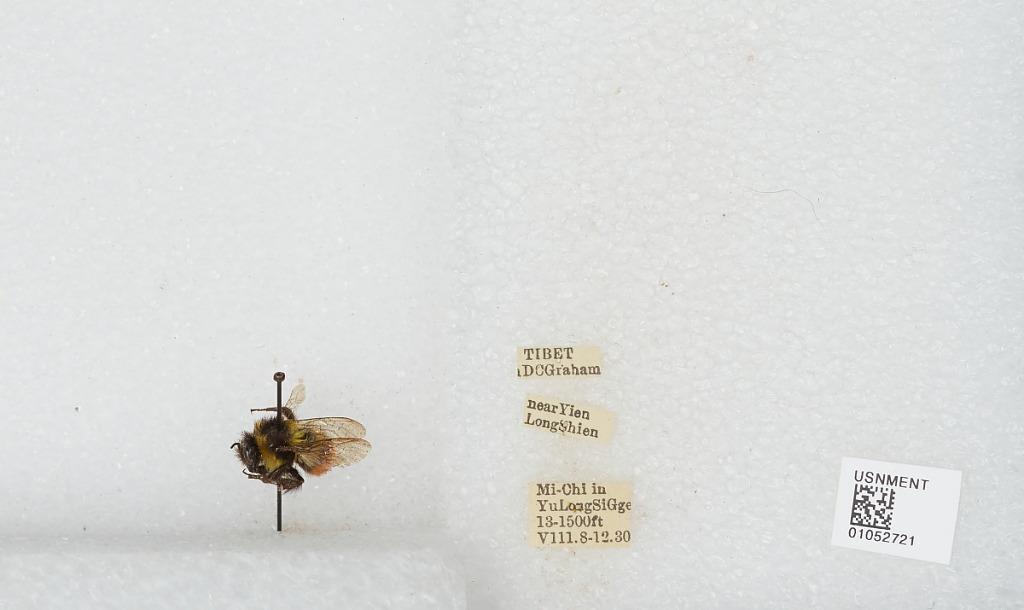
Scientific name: Bombus sp.
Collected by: D. Graham
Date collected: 1930-8-8
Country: China
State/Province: Tibet Autonomous Region
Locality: Mi-Chi in Yu Long Si Gge near Yien Long Shien